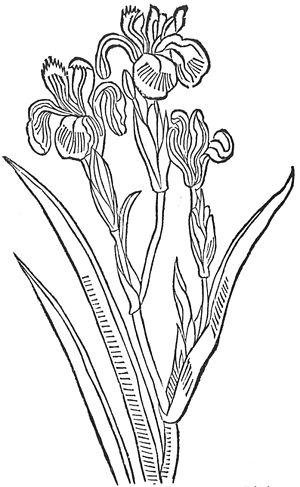
Illustration d' Iris pseudacorus
Johann Wonnecke von Kaub, dit Johann[es] Dronnecke, Johannes de Cuba dans sa forme latinisée et francisée en Jehan Cuba ou Jean de Cuba, né vers 1430 à Kaub et mort vers 1503-1504 à Francfort-sur-le-Main, est un médecin et herboriste allemand, auteur en 1485 du premier livre imprimé d’histoire naturelle en langue vulgaire, intitulé Der Ghenocklicke Gharde der Suntheit, qui eut une influence importante sur les débuts de la pharmacopée moderne.